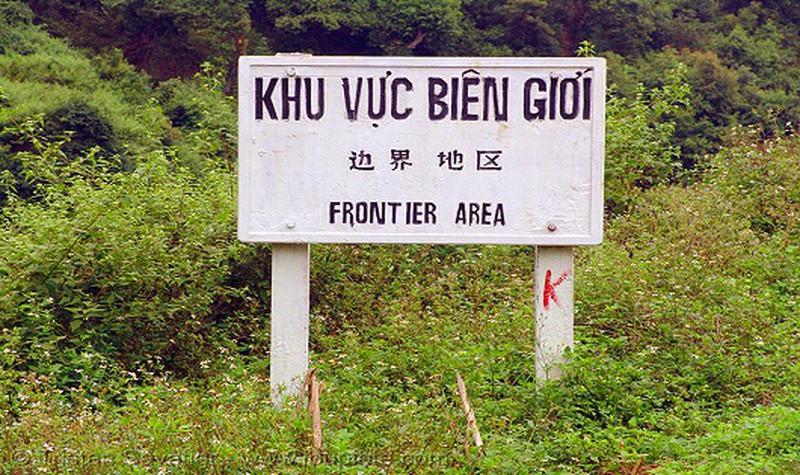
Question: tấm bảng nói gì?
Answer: nói đây là khu vực biên giới